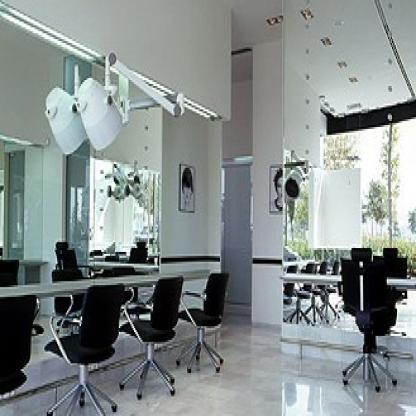
Scene: Indoor